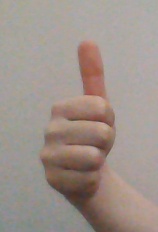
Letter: aleff